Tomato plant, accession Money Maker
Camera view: horizontal (90 deg, fisheye); turntable rotation: 120 degrees
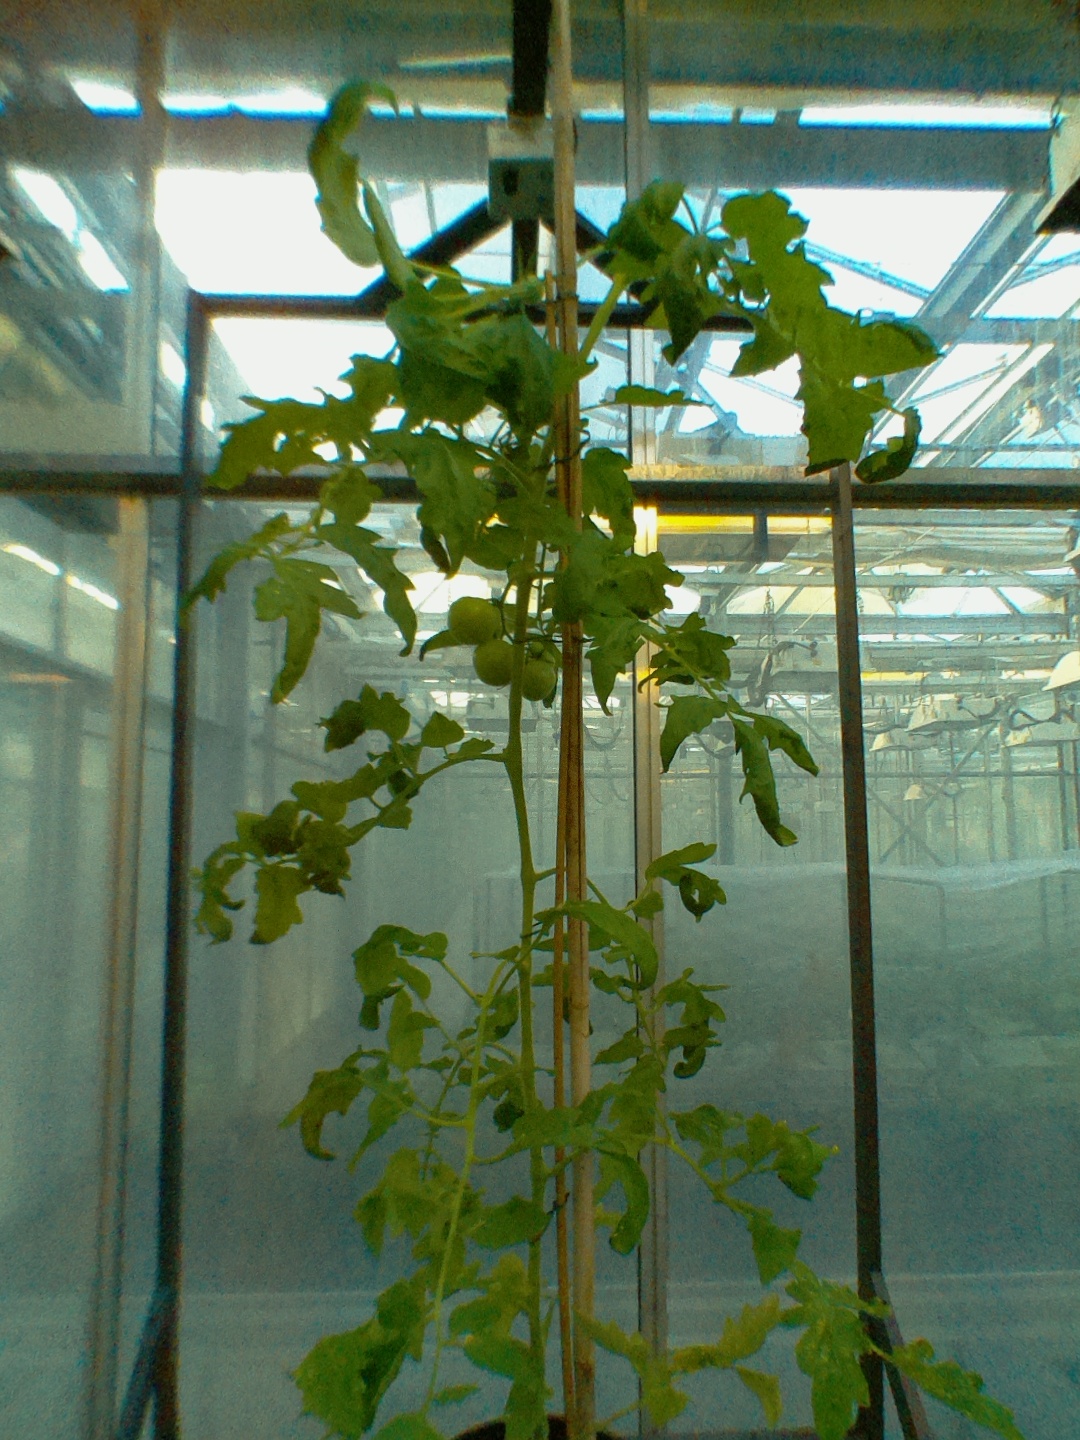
BBCH growth stage 74: 40%-50% of final fruit size